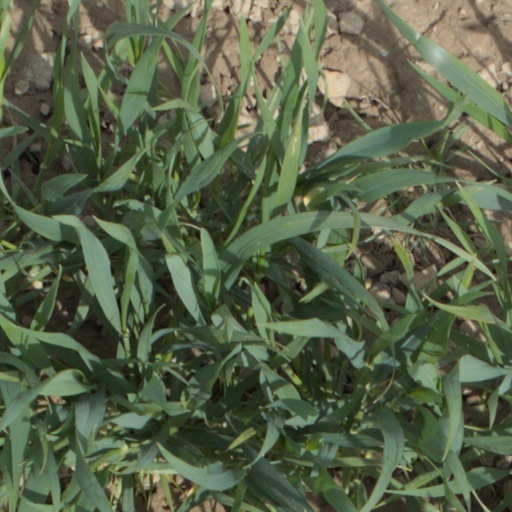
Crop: wheat